Foissy

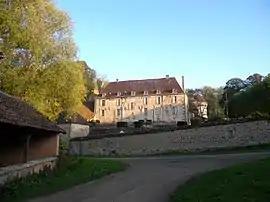
The Château

Foissy is a commune in the Côte-d'Or department and Bourgogne-Franche-Comté region of eastern France.